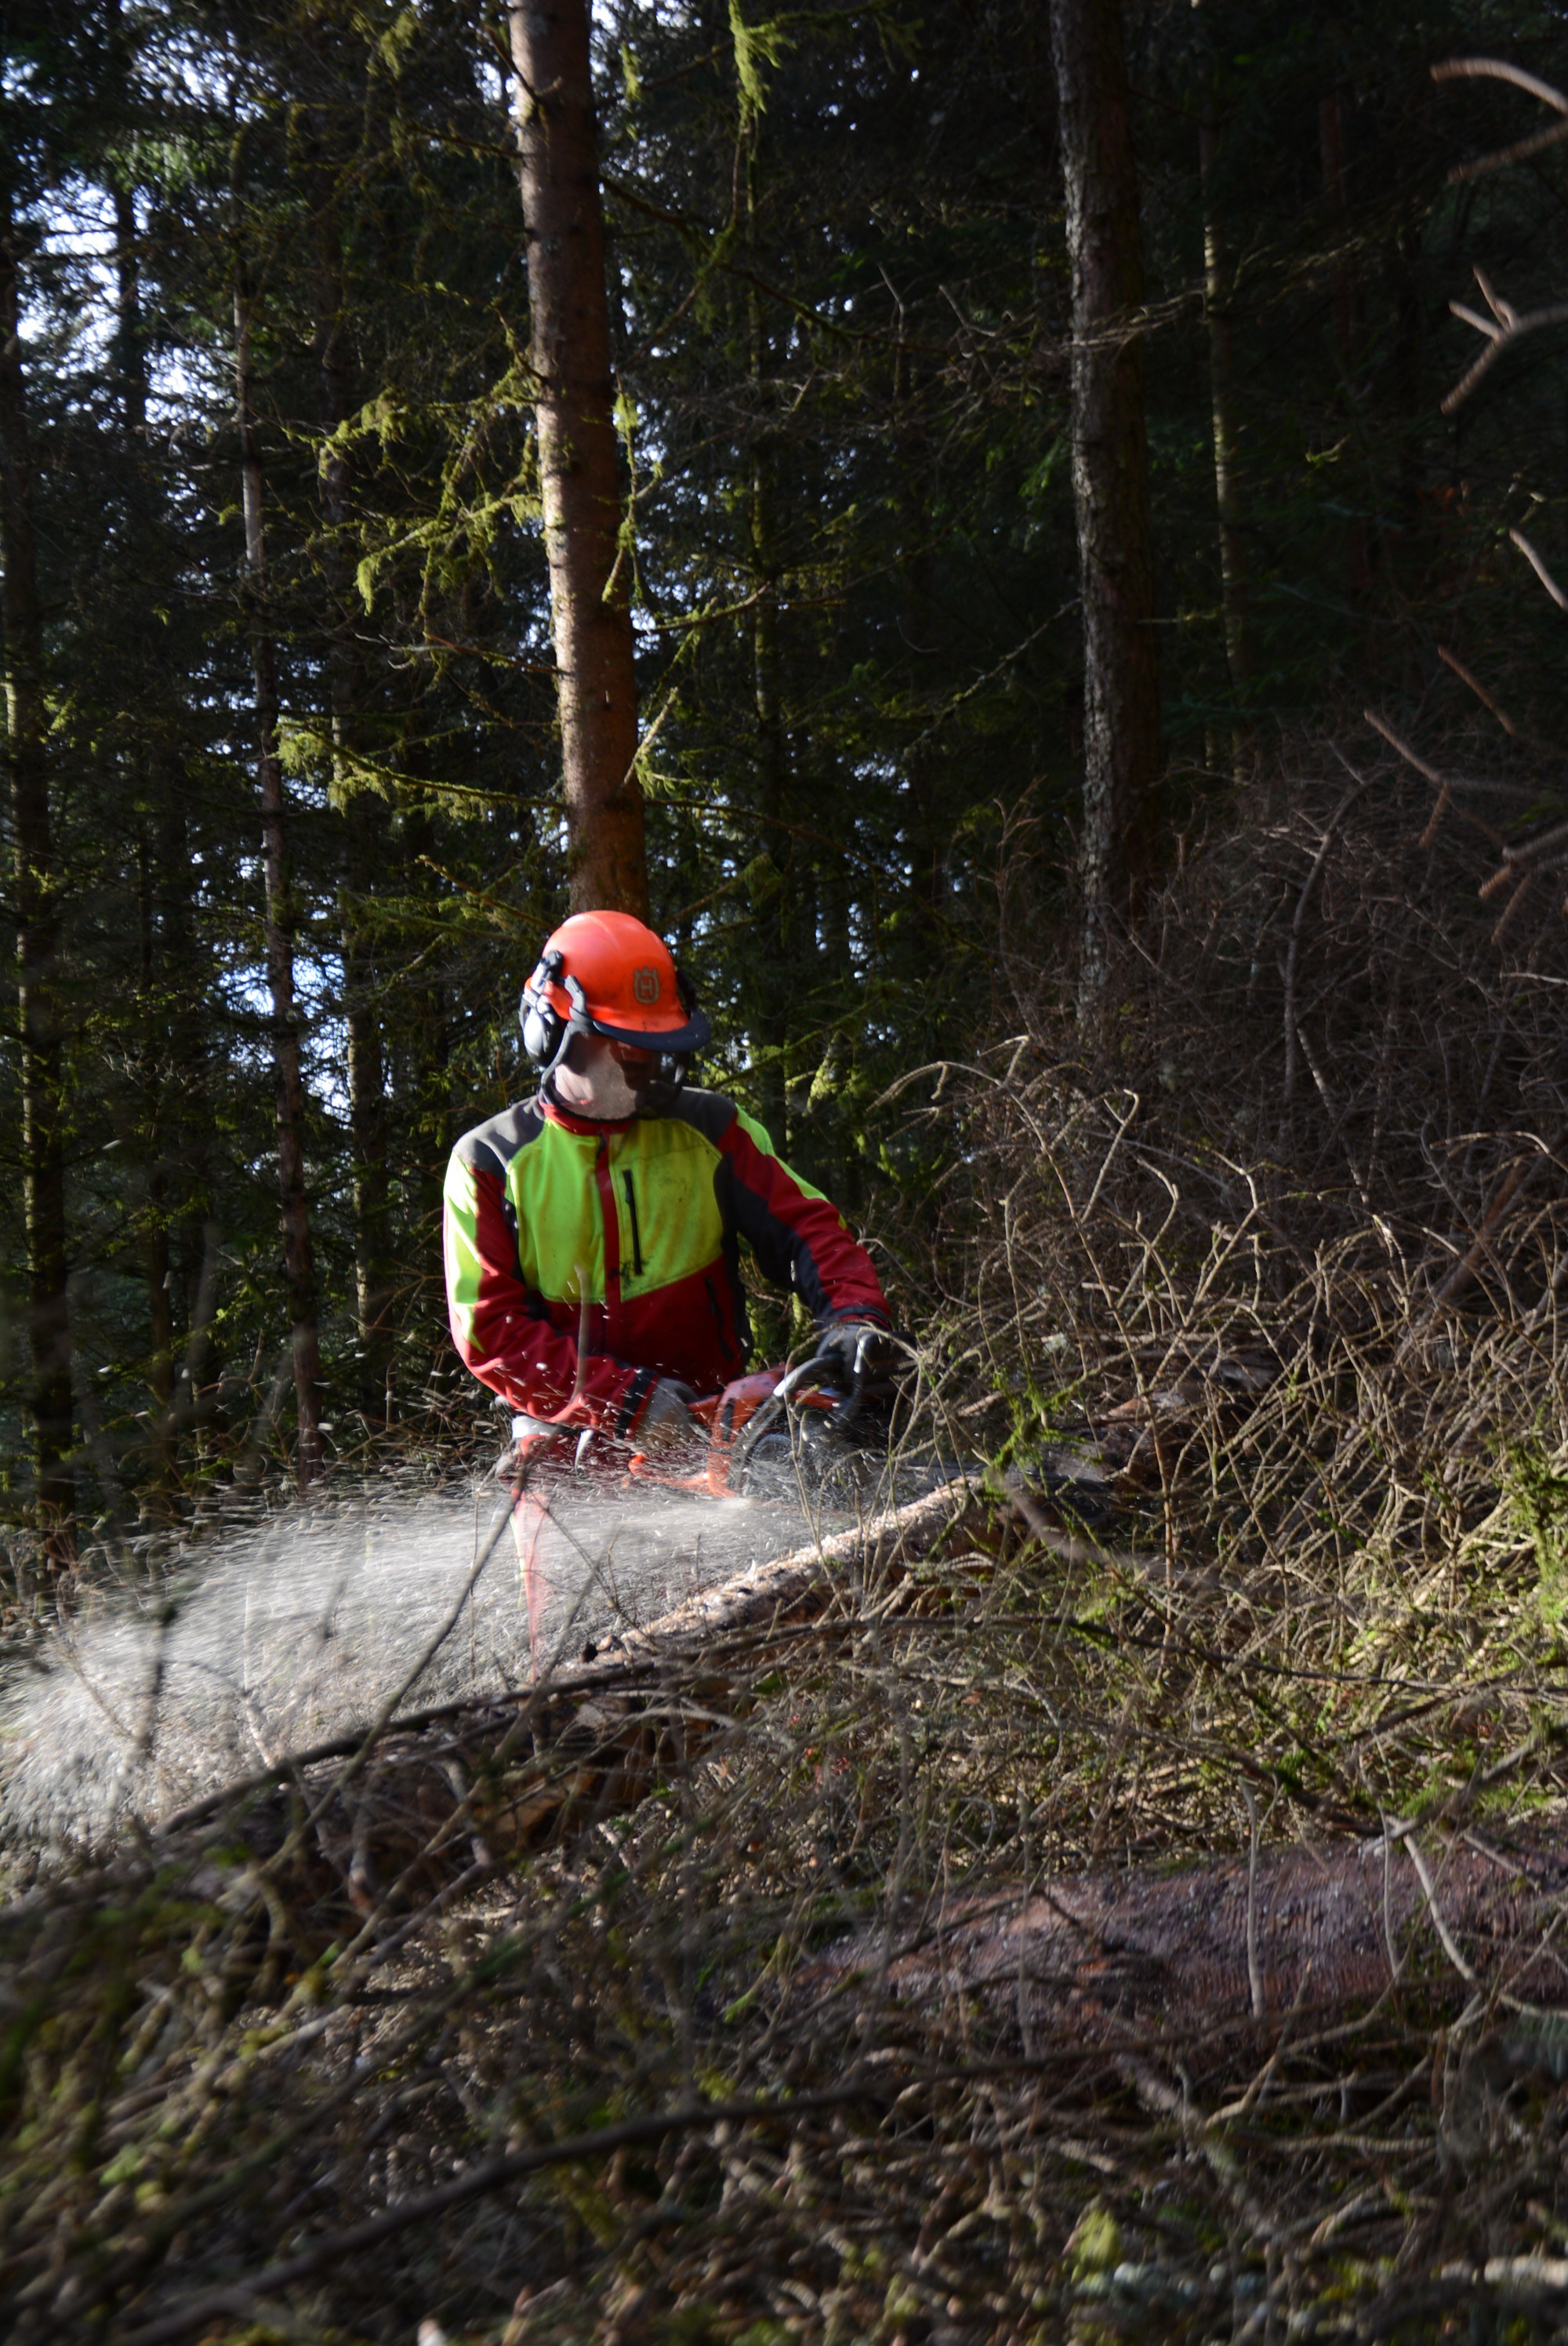
tree, nature, forest, wilderness, wood, trail, adventure, log, vehicle, jungle, mountain bike, cutting, trees, woodland, habitat, freeride, roughhouse